Yaakov Aryeh Alter

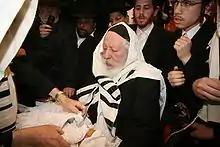
Alter as "Sandek" at a bris milah

Yaakov Aryeh Alter (born 18 May 1939) is the eighth, and current, Rebbe of the Hasidic dynasty of Ger, a position he has held since 1996. He lives in Israel, and has followers there and in the United States, Europe, and Canada. He is a member of the Presidium of the Moetzes Gedolei HaTorah of Agudath Israel.